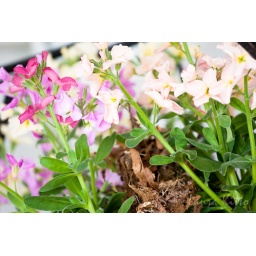
A bird is building a nest in this pot by the door...